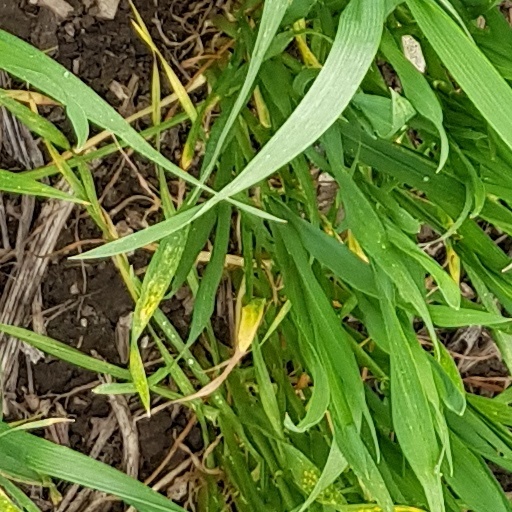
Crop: wheat